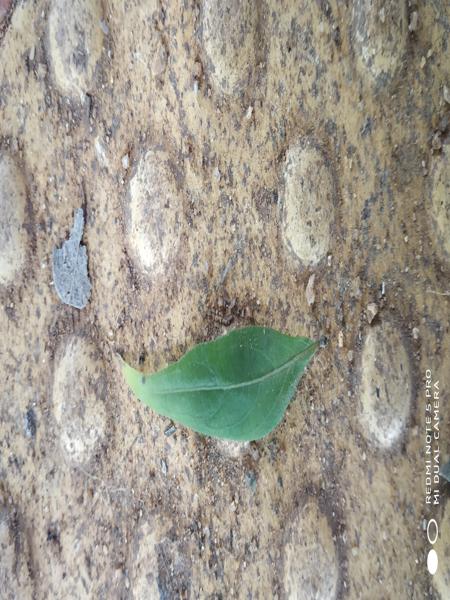
Plant: Nelavembu